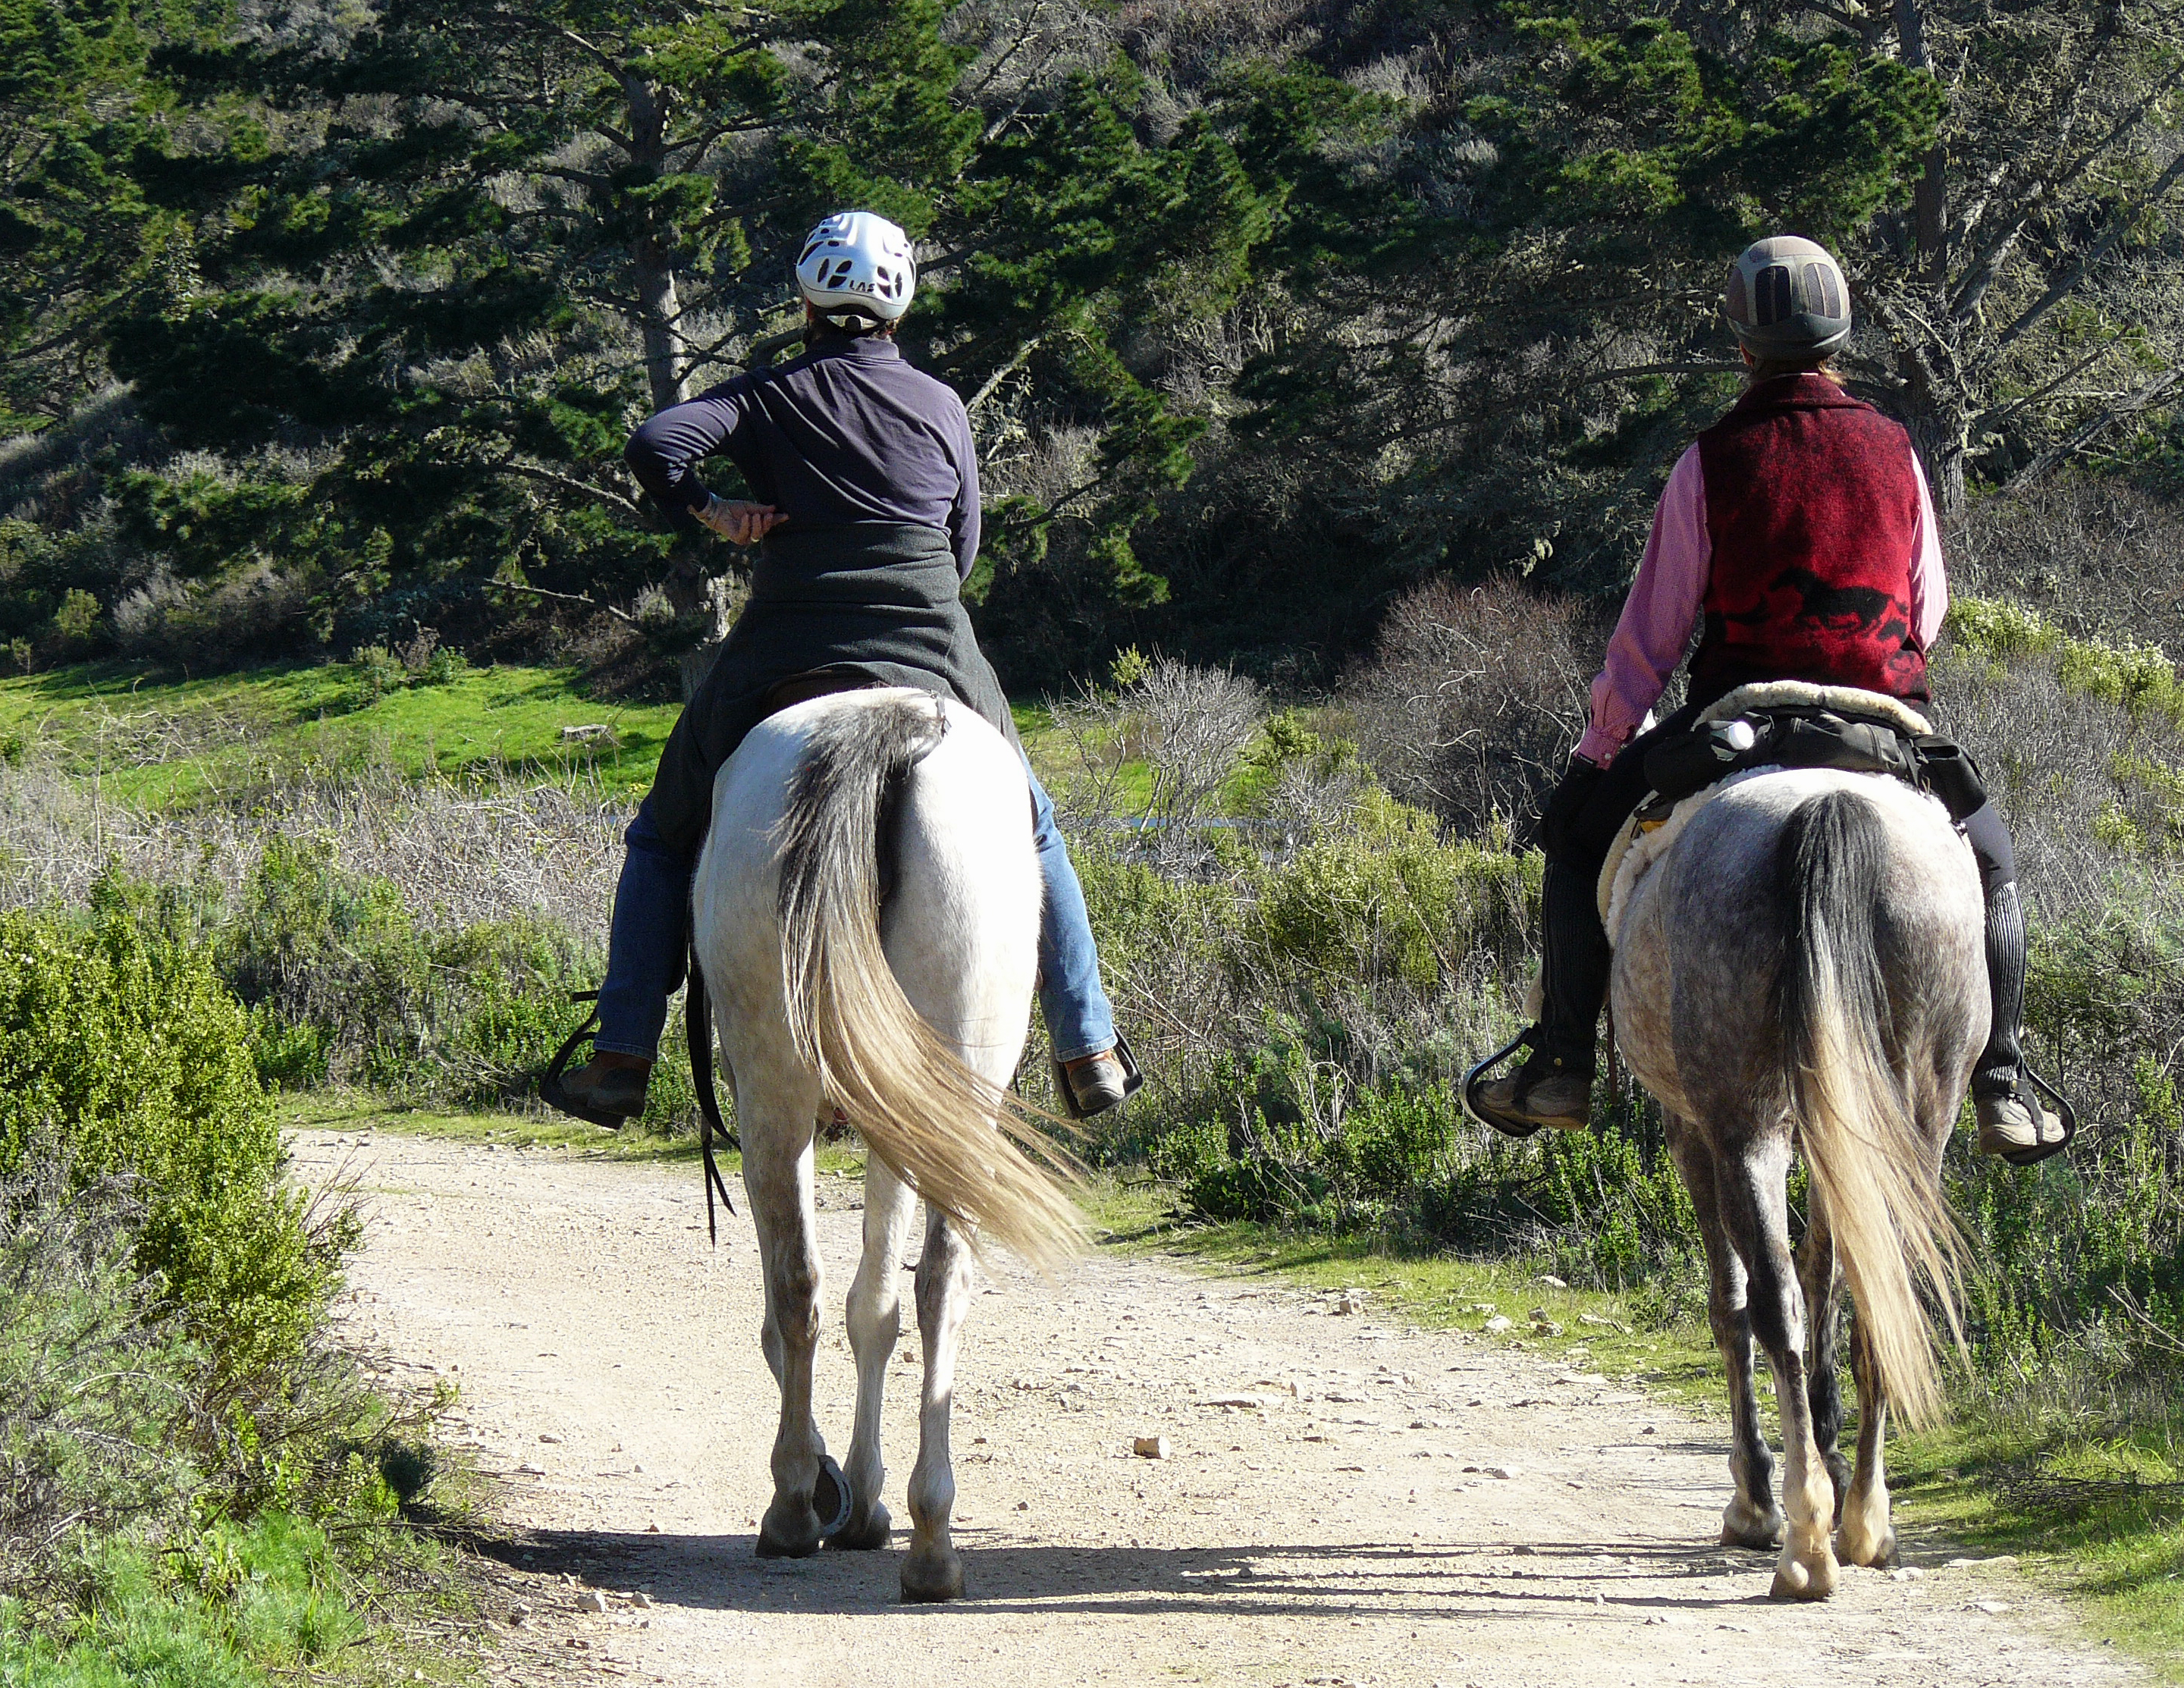
recreation, horse, sports, jockey, montanadeorostatepark, islaycreektrail, docentjoyce, equestrianism, pack animal, eventing, outdoor recreation, trail riding, horse like mammal, animal sports, english riding, equestrian sport, endurance riding